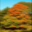
Label: maple_tree